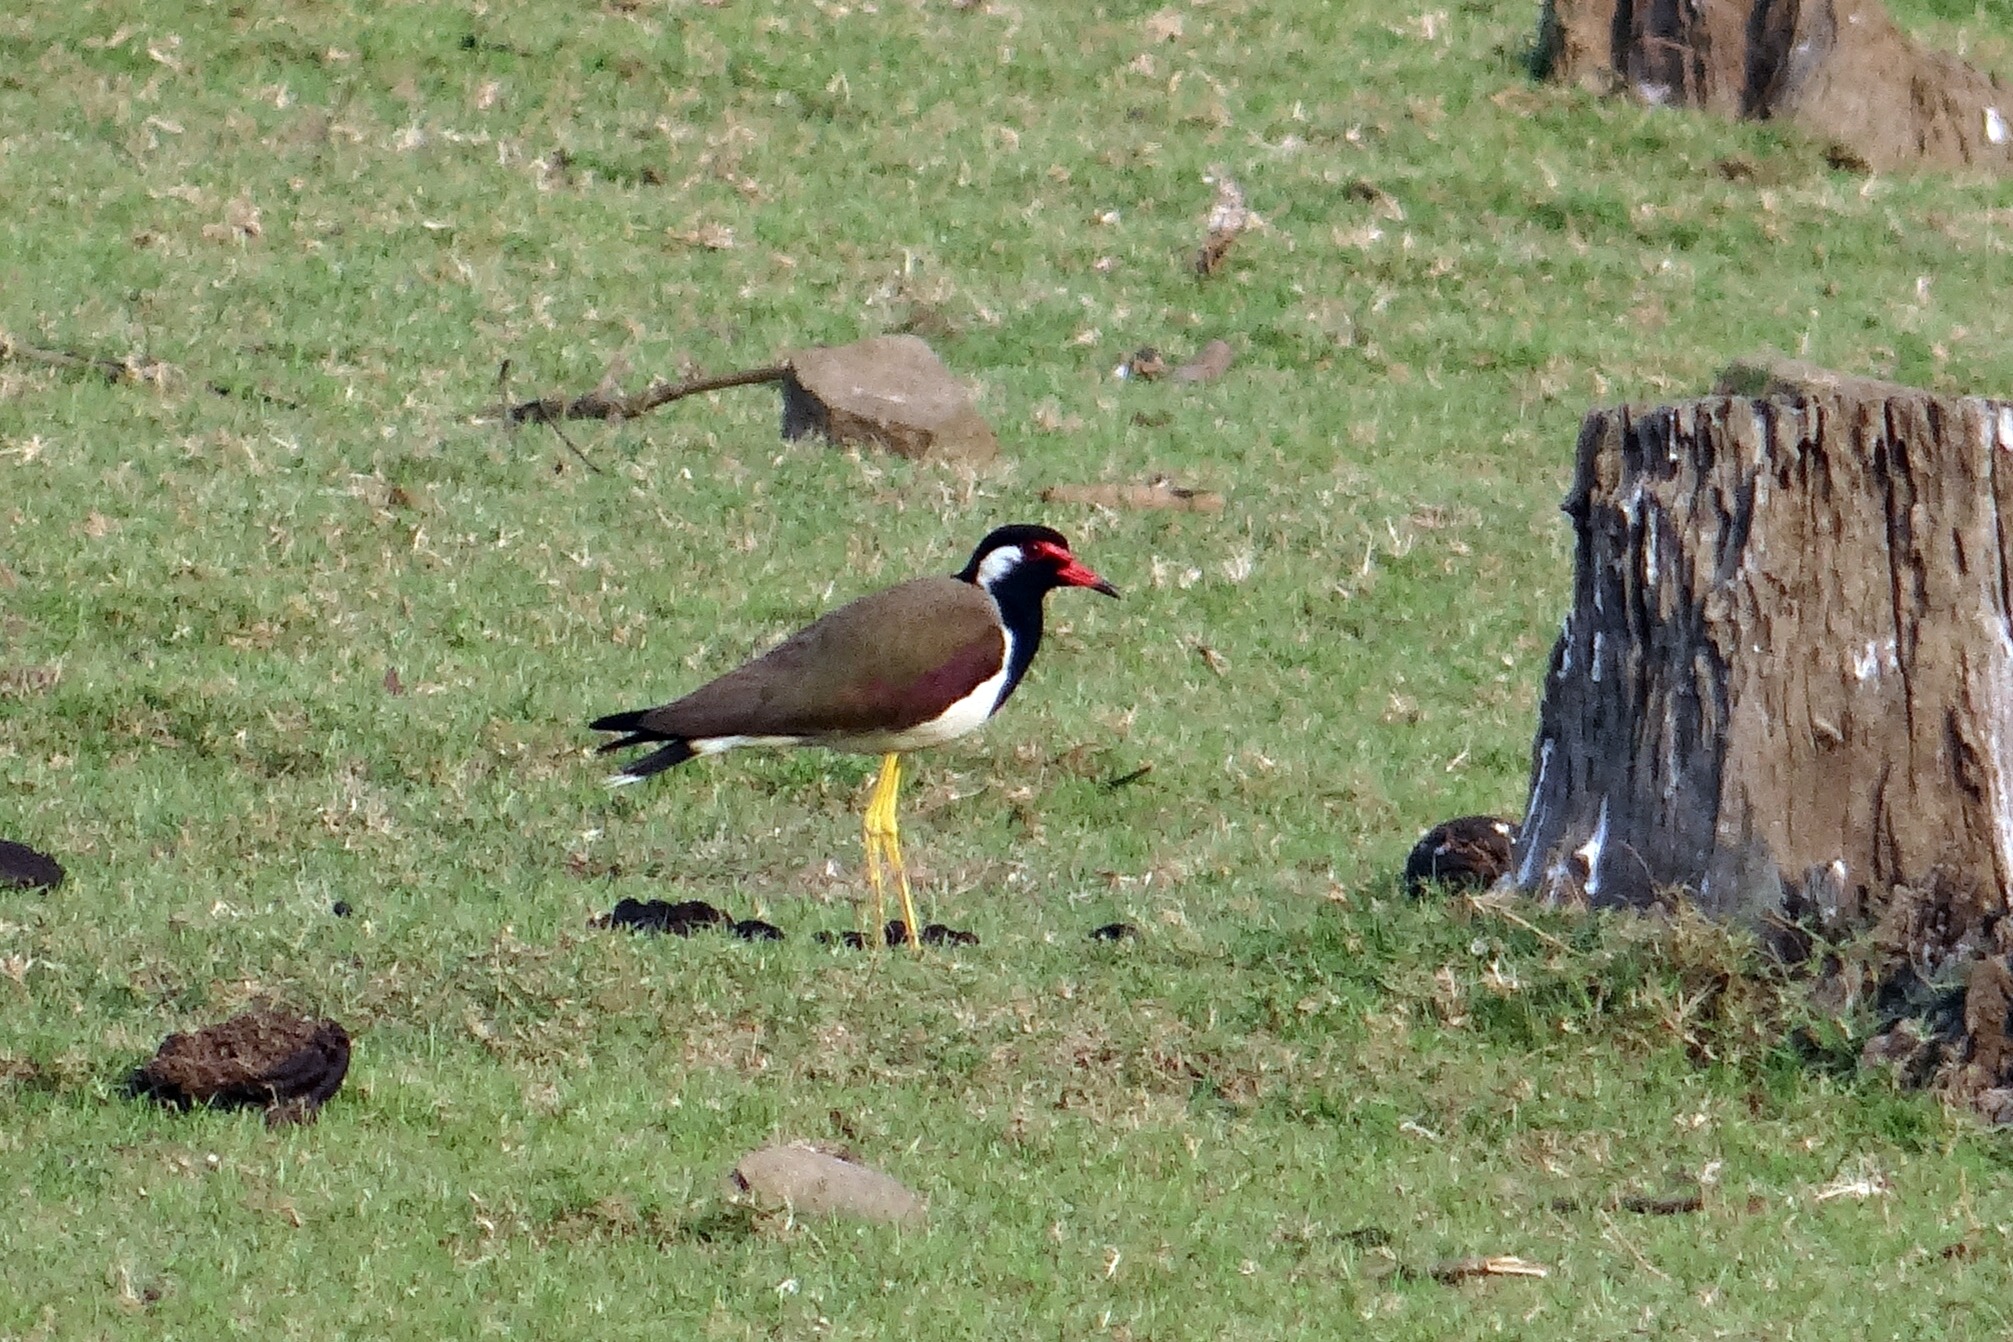
bird, wildlife, beak, fauna, vertebrate, india, wader, lapwing, plover, perching bird, red wattled lapwing, vanellus indicus